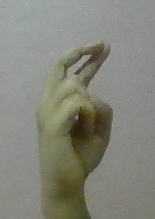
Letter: zay